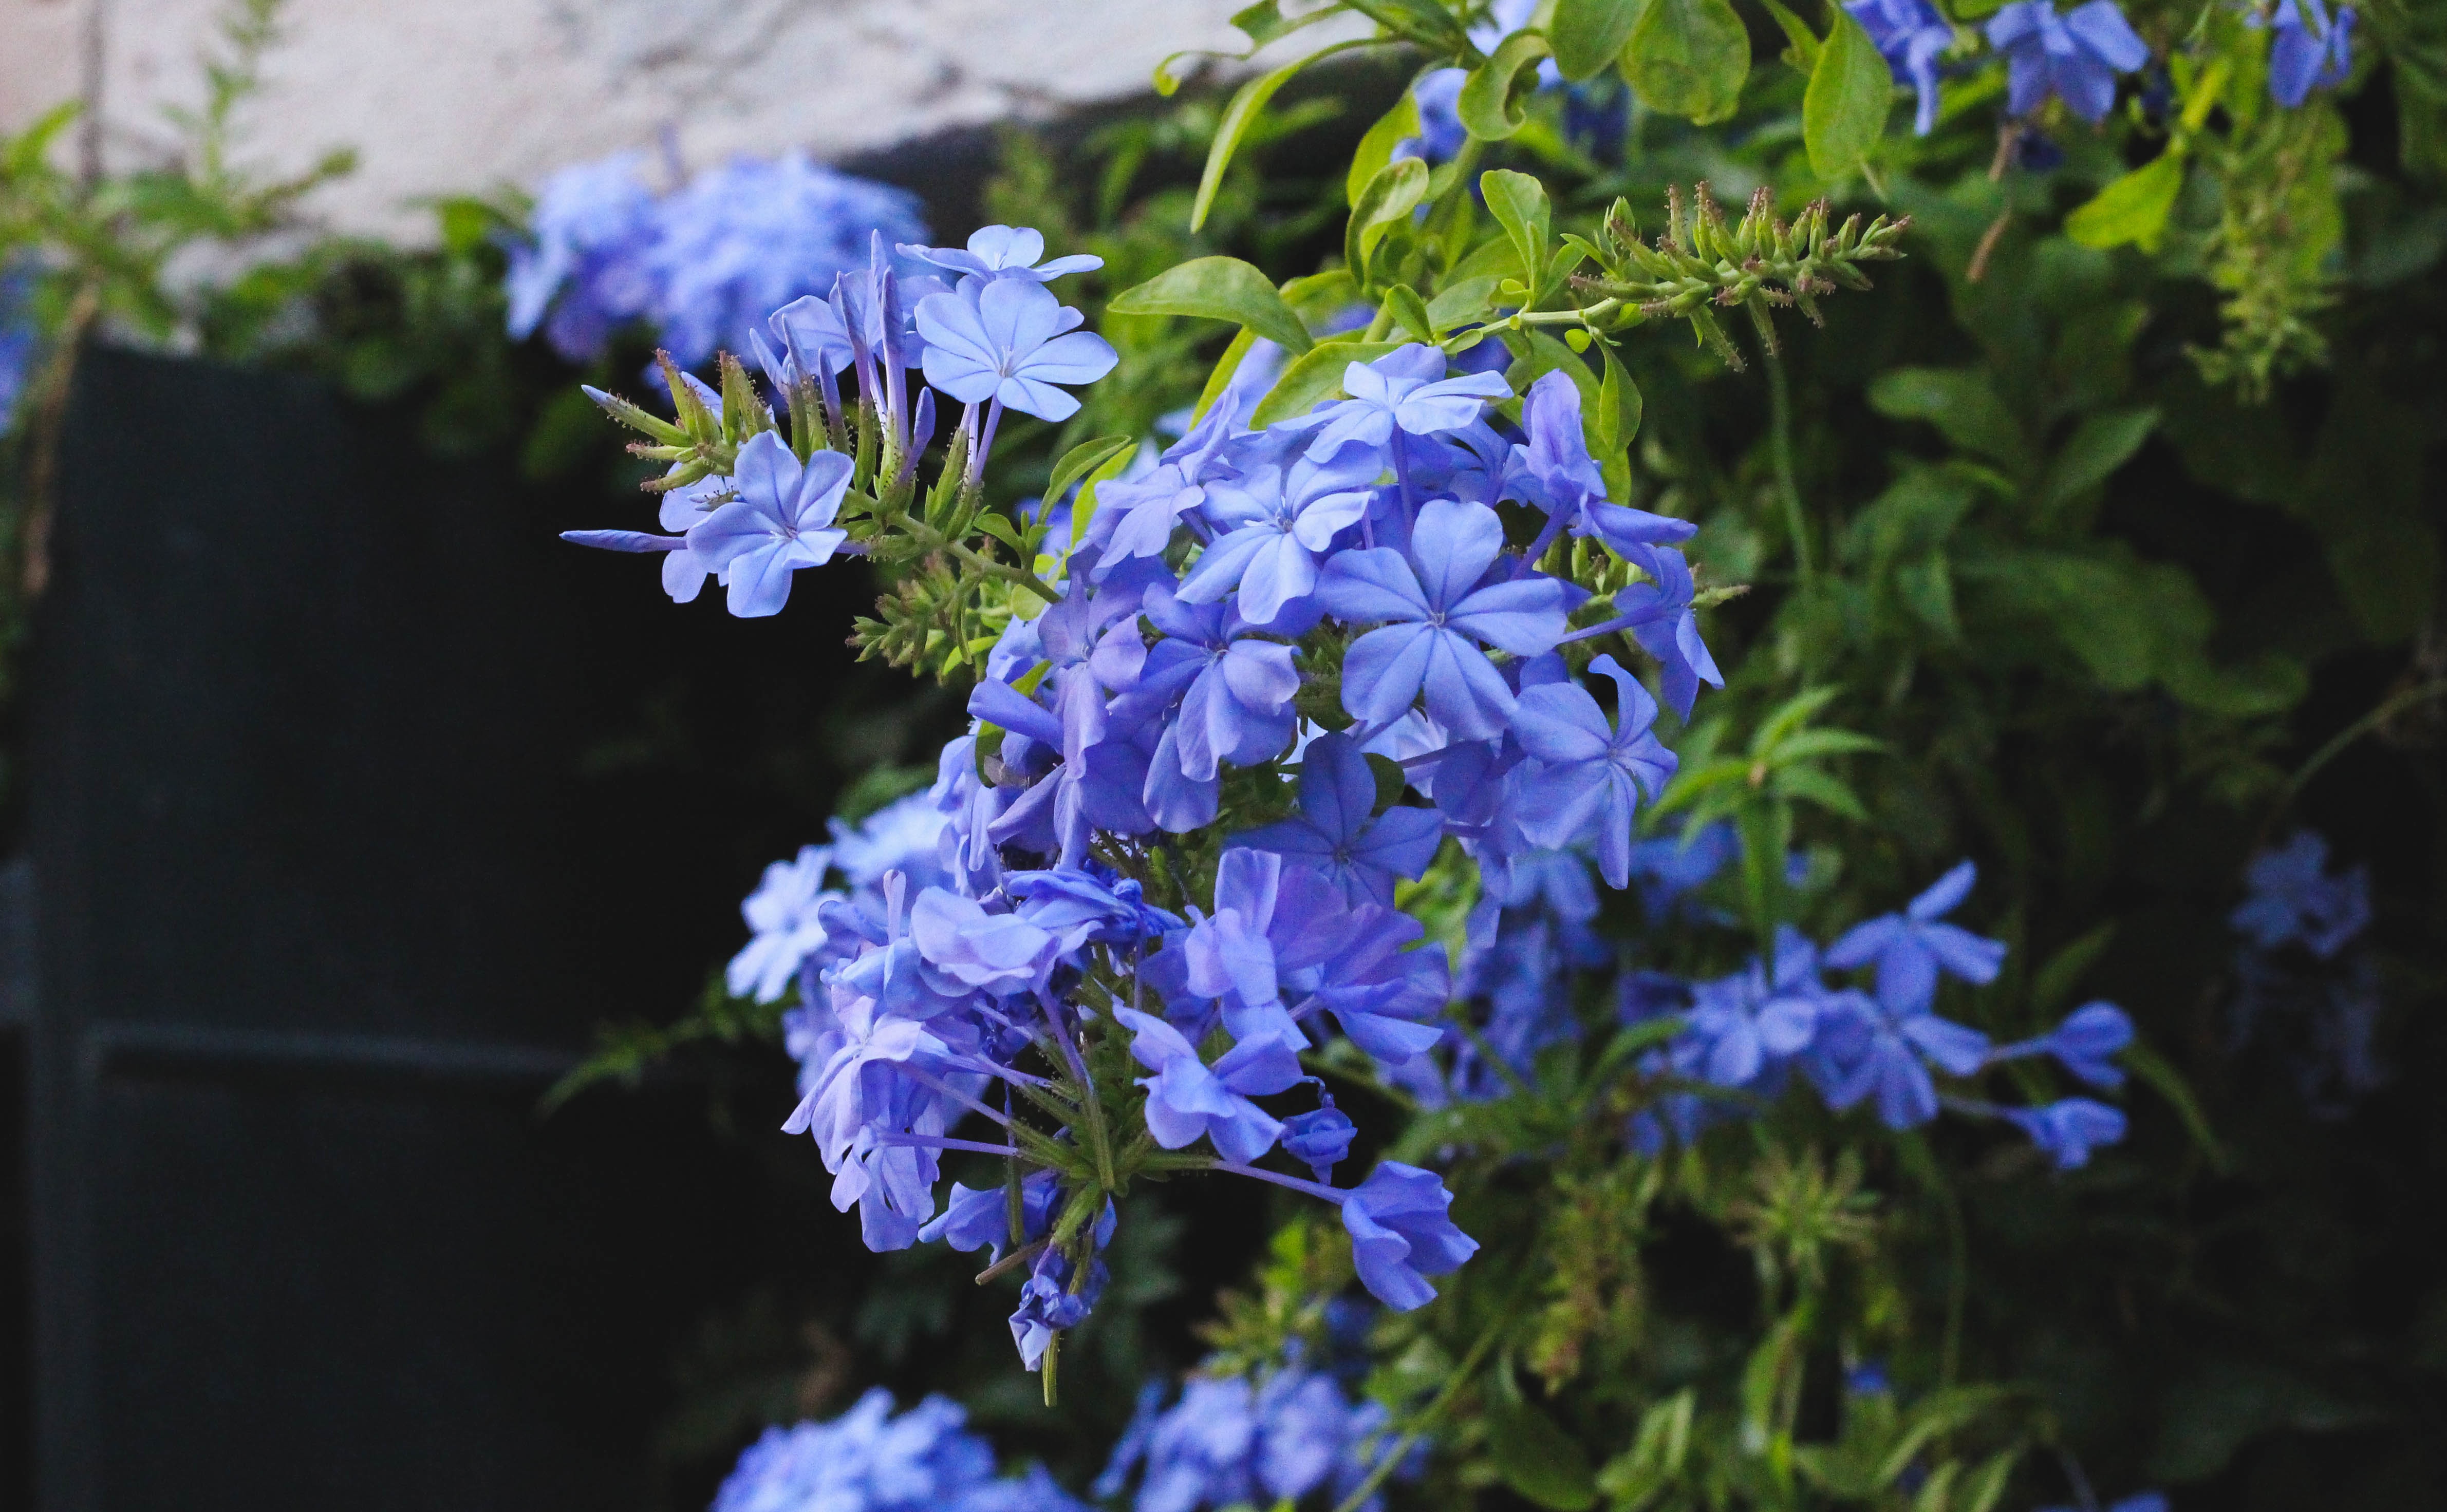
plant, flower, herb, blue, flora, wildflower, forget me not, flowering plant, delphinium, bellflower family, land plant